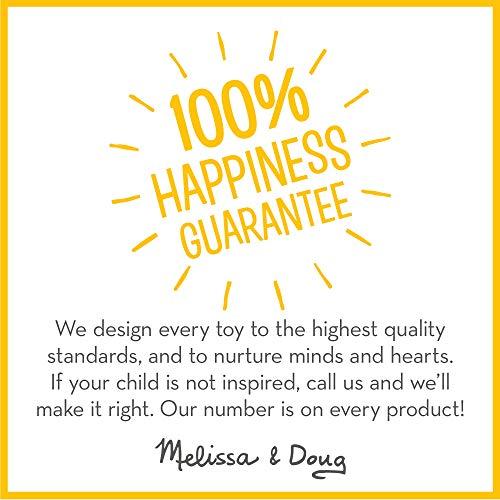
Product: Melissa & Doug Magic in a Snap! Hocus Pocus Collection Magic Tricks Set (Professional Caliber Tricks, 12 Pieces, Great Gift for Girls and Boys – Best for 4, 5, 6, 7 and 8 Year Olds)
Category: Toys & Games | Novelty & Gag Toys | Magic Kits & Accessories
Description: AMAZING AND ENTERTAINING: The Melissa and Doug Magic in a Snap Hocus Pocus Collection Magic Tricks Set is a 12-piece set with endless possibilities for everything from a one-kid show to an afternoon of fun with friends.
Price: $14.13
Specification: ProductDimensions:11.5x2.5x12.5inches|ItemWeight:12.6ounces|ShippingWeight:15.2ounces(Viewshippingratesandpolicies)|DomesticShipping:ItemcanbeshippedwithinU.S.|InternationalShipping:ThisitemcanbeshippedtoselectcountriesoutsideoftheU.S.LearnMore|ASIN:B01B1UDX1A|Itemmodelnumber:5190|Manufacturerrecommendedage:4-7years